Tornadoes of 1957

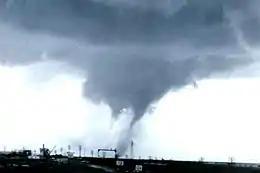
The 1957 Dallas tornado with multiple vortices observed at the time as it approached the city

Tornado activity continued into Oklahoma. A large, 600 yard wide F2 tornado killed one and injured two in rural Murray County. A violent F4 tornado then hit Lake Texoma State Park east of Kingston and south of Cumberland, killing two and injuring six. Another violent F4 tornado then tore directly through Calera and Durant, killing three and injuring three. Back in Texas, an F3 tornado injured one in rural Wise County and a brief, but fatal F2 tornado killed one and injured two west of Roxton.